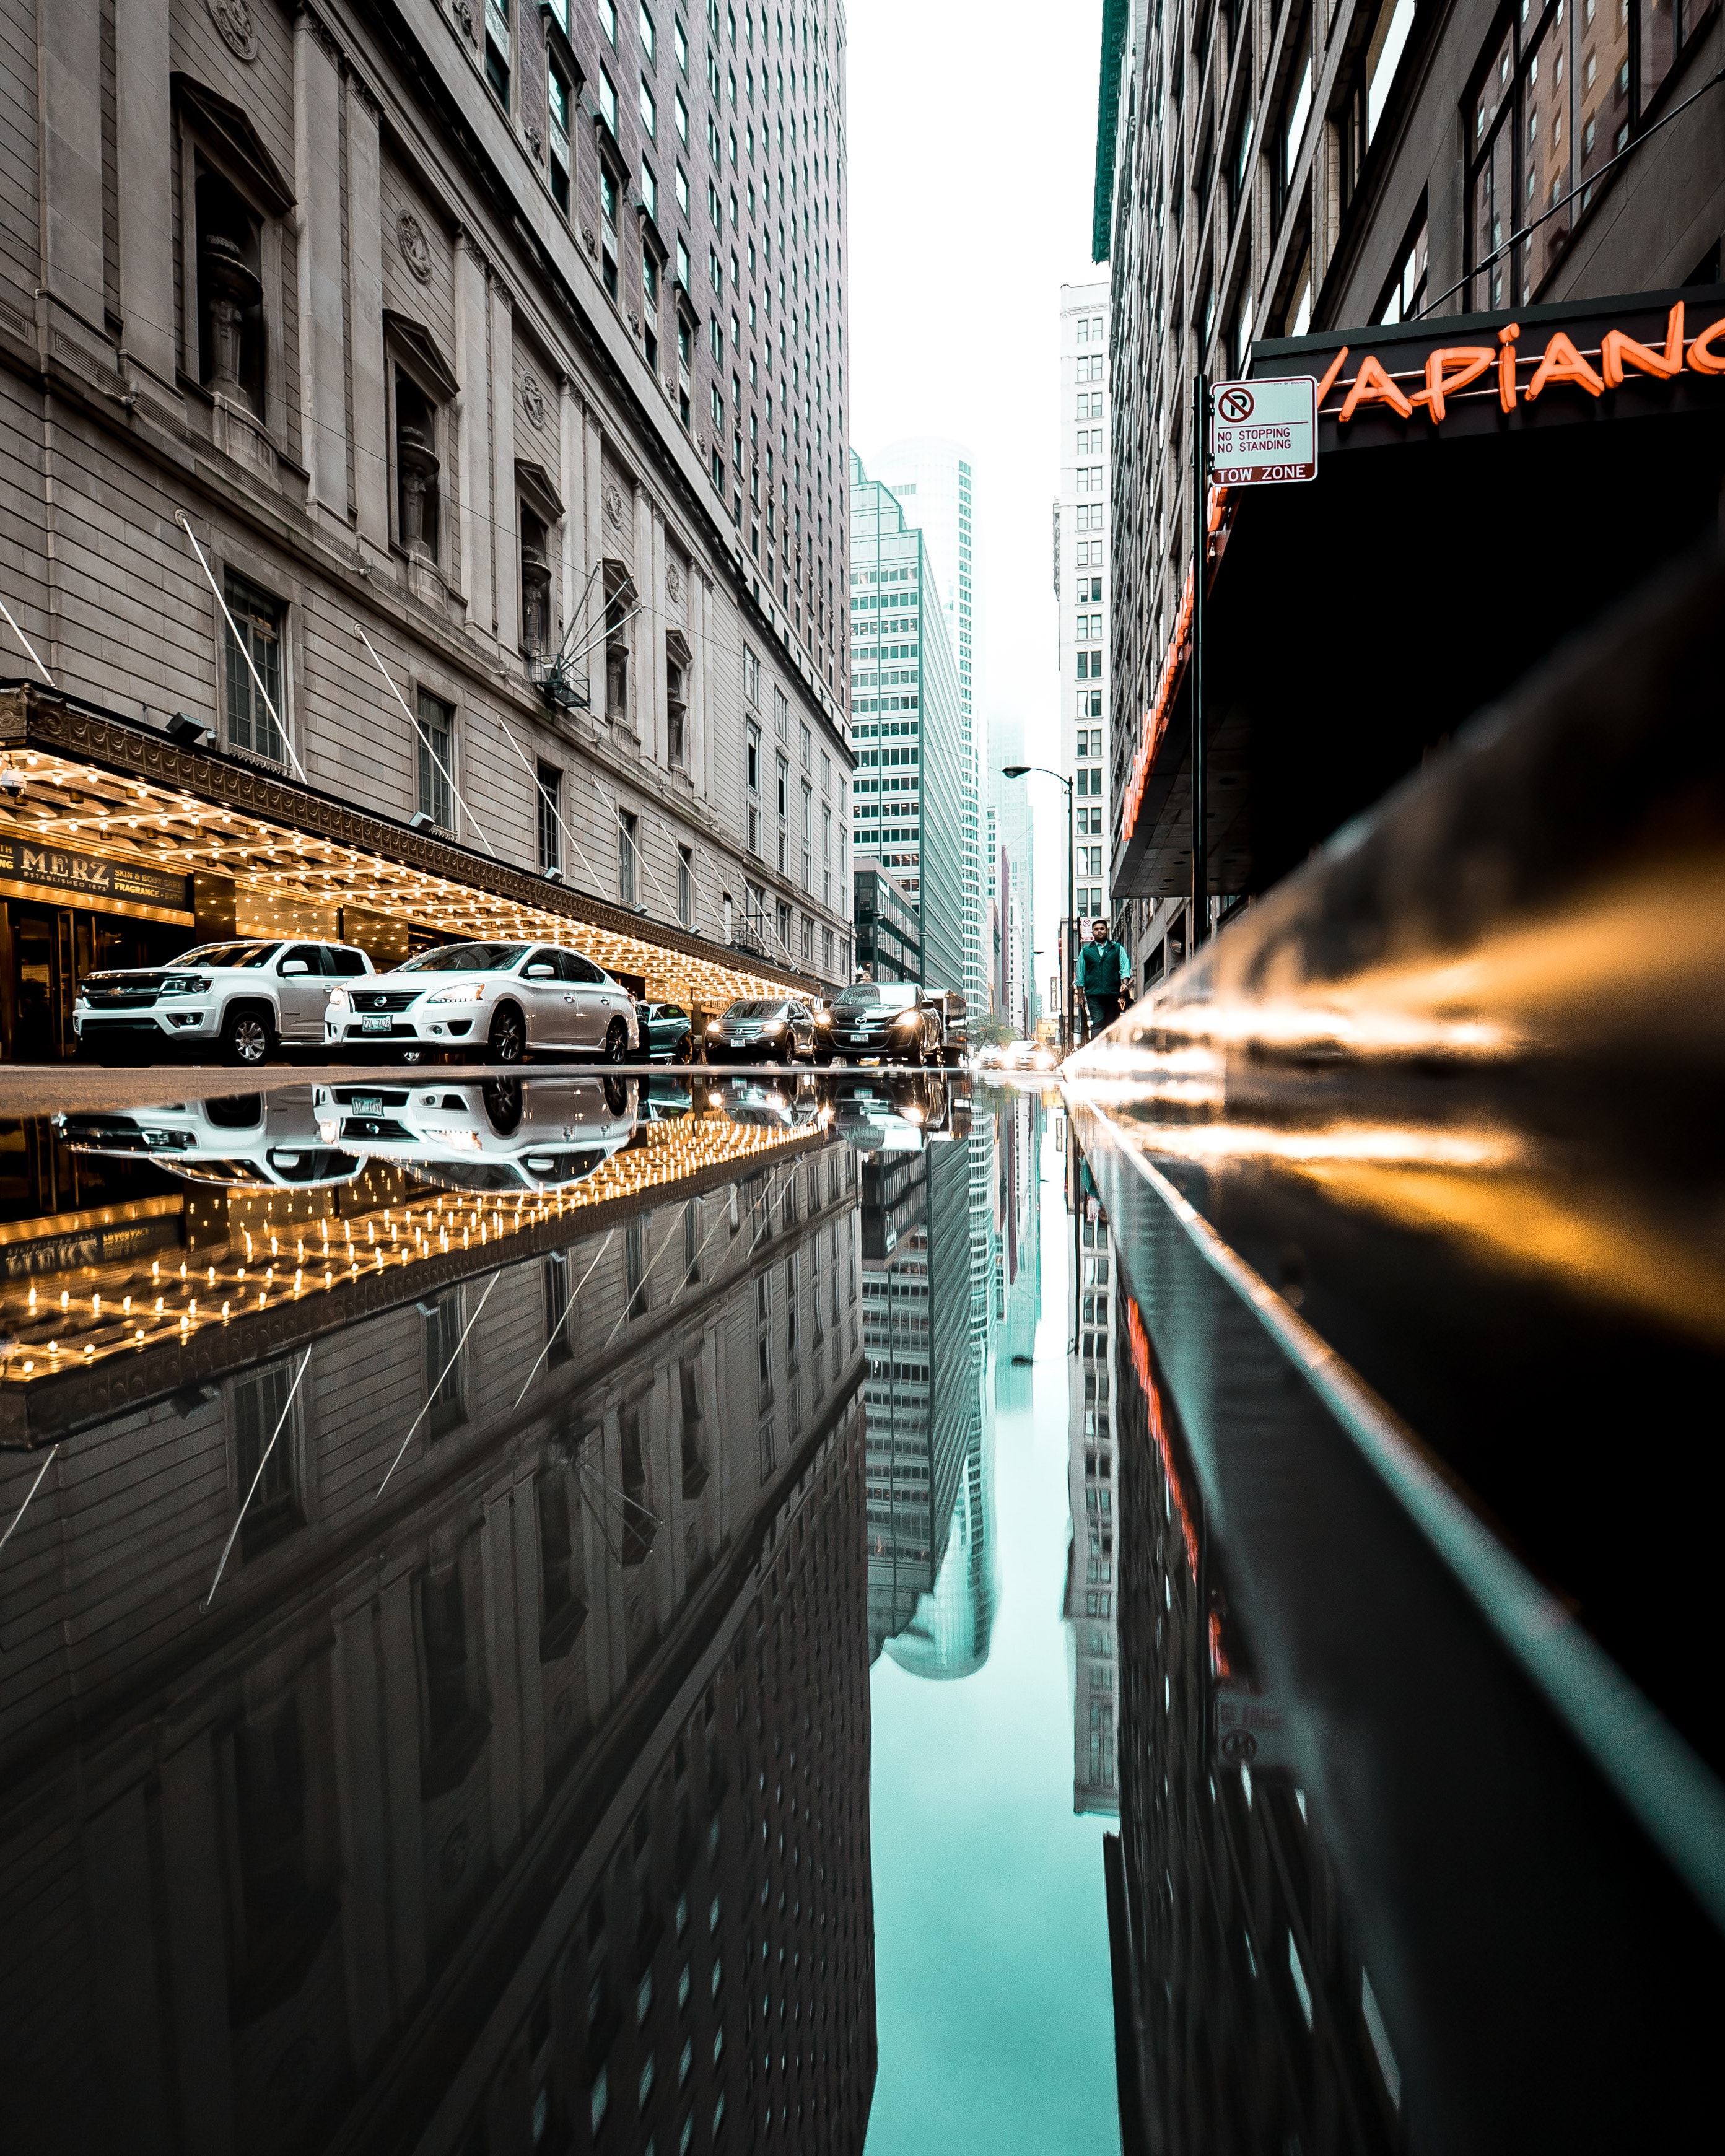
reflection, metropolitan area, urban area, waterway, architecture, water, city, light, night, sky, metropolis, human settlement, snapshot, town, street, canal, cityscape, building, infrastructure, line, downtown, symmetry, road, photography, skyscraper, evening, river, channel, alley, metal